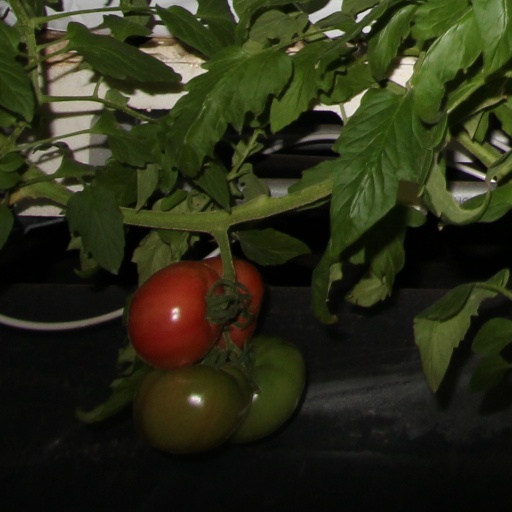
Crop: tomato